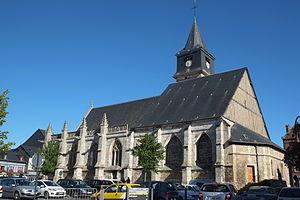
L'église Saint-Hélier est l'église paroissiale catholique de Beuzeville, dans l'Eure. La paroisse actuelle, Estuaire-Pays d'Auge, est située dans le secteur Nord-Ouest du diocèse d'Évreux et couvre les anciens cantons de Beuzeville et Cormeilles ; Beuzeville en est le bourg le plus important par la population.
Beuzeville est une commune française située dans le département de l'Eure en région Normandie. Beuzeville est le chef-lieu du canton portant le même nom.